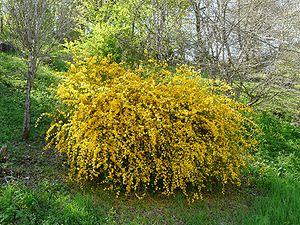
Arbuste de kerria japonica pleniflora
La Corète du Japon est un arbuste de la famille des Rosaceae.